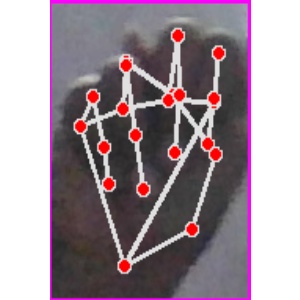
अक्षर: न